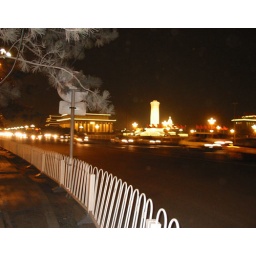
Tianenmen Square, Beijing, with the ubiquitous fencing in the foreground to prevent people from trying to cross the street!